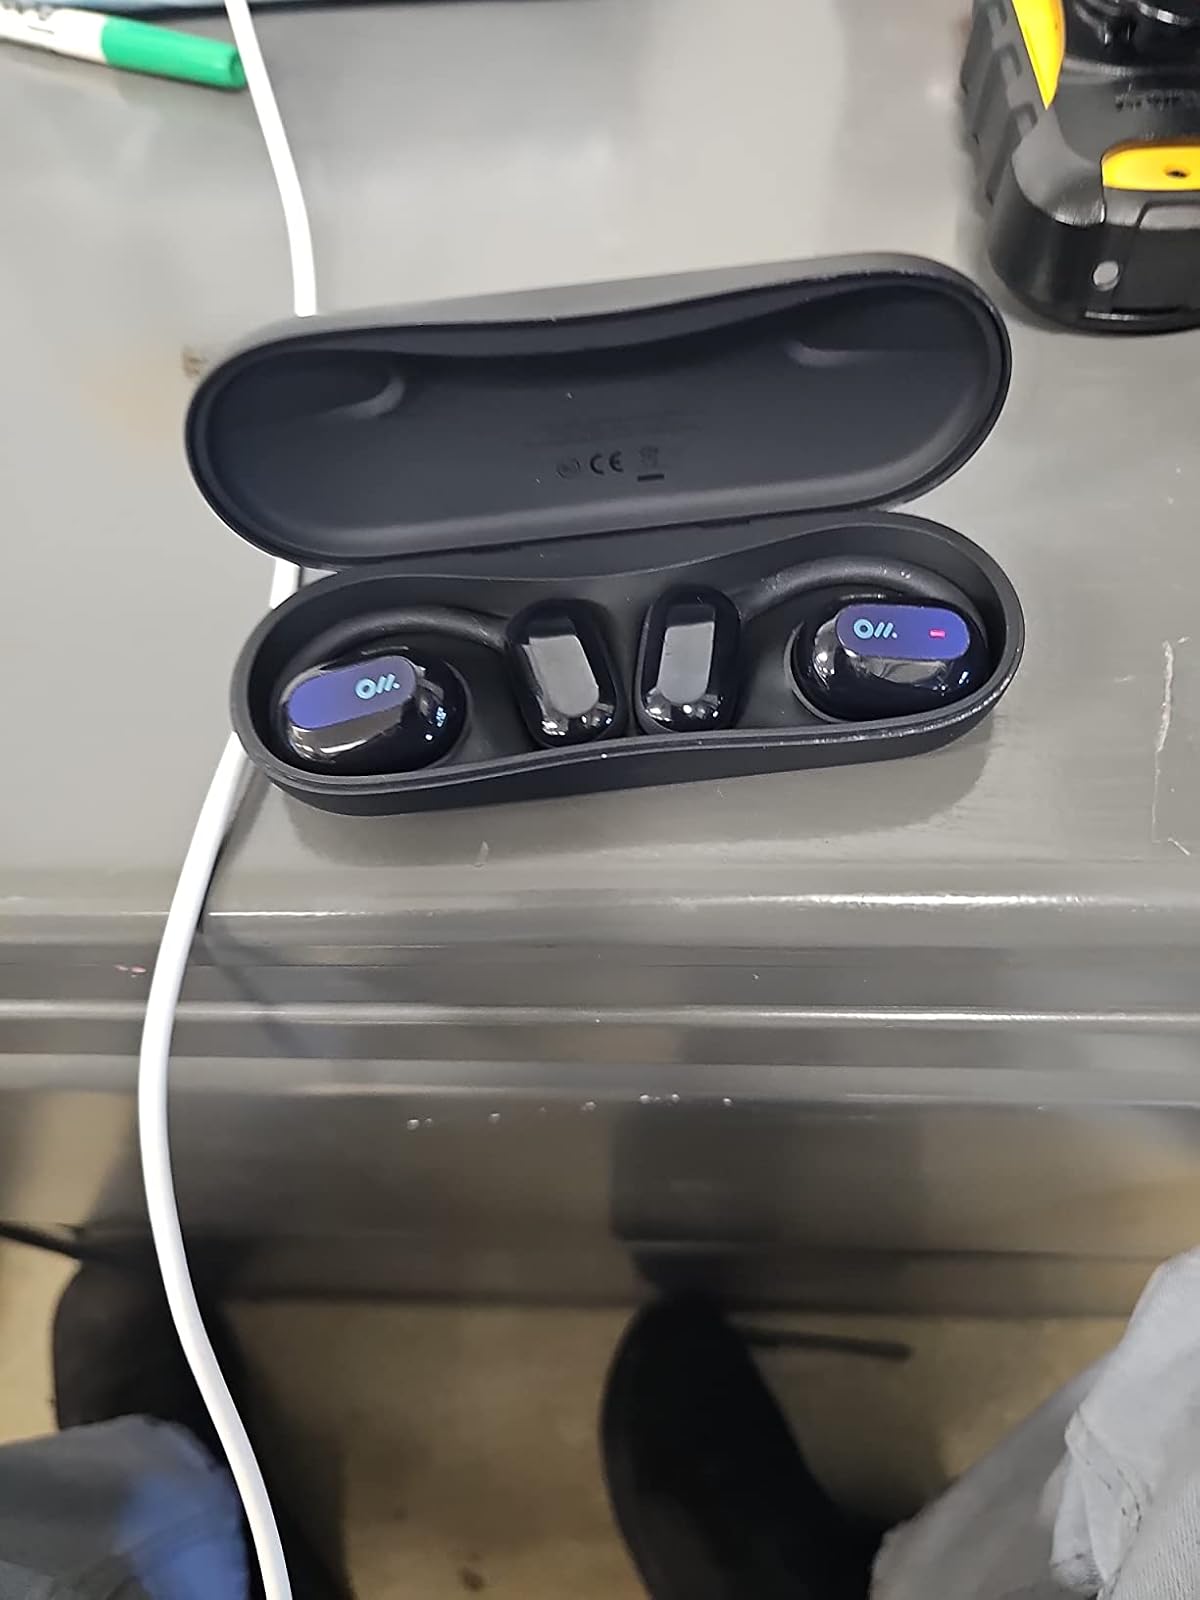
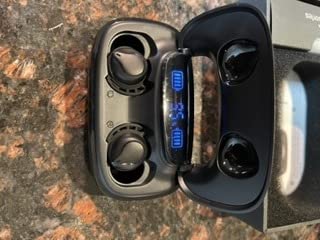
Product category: earbuds
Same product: no